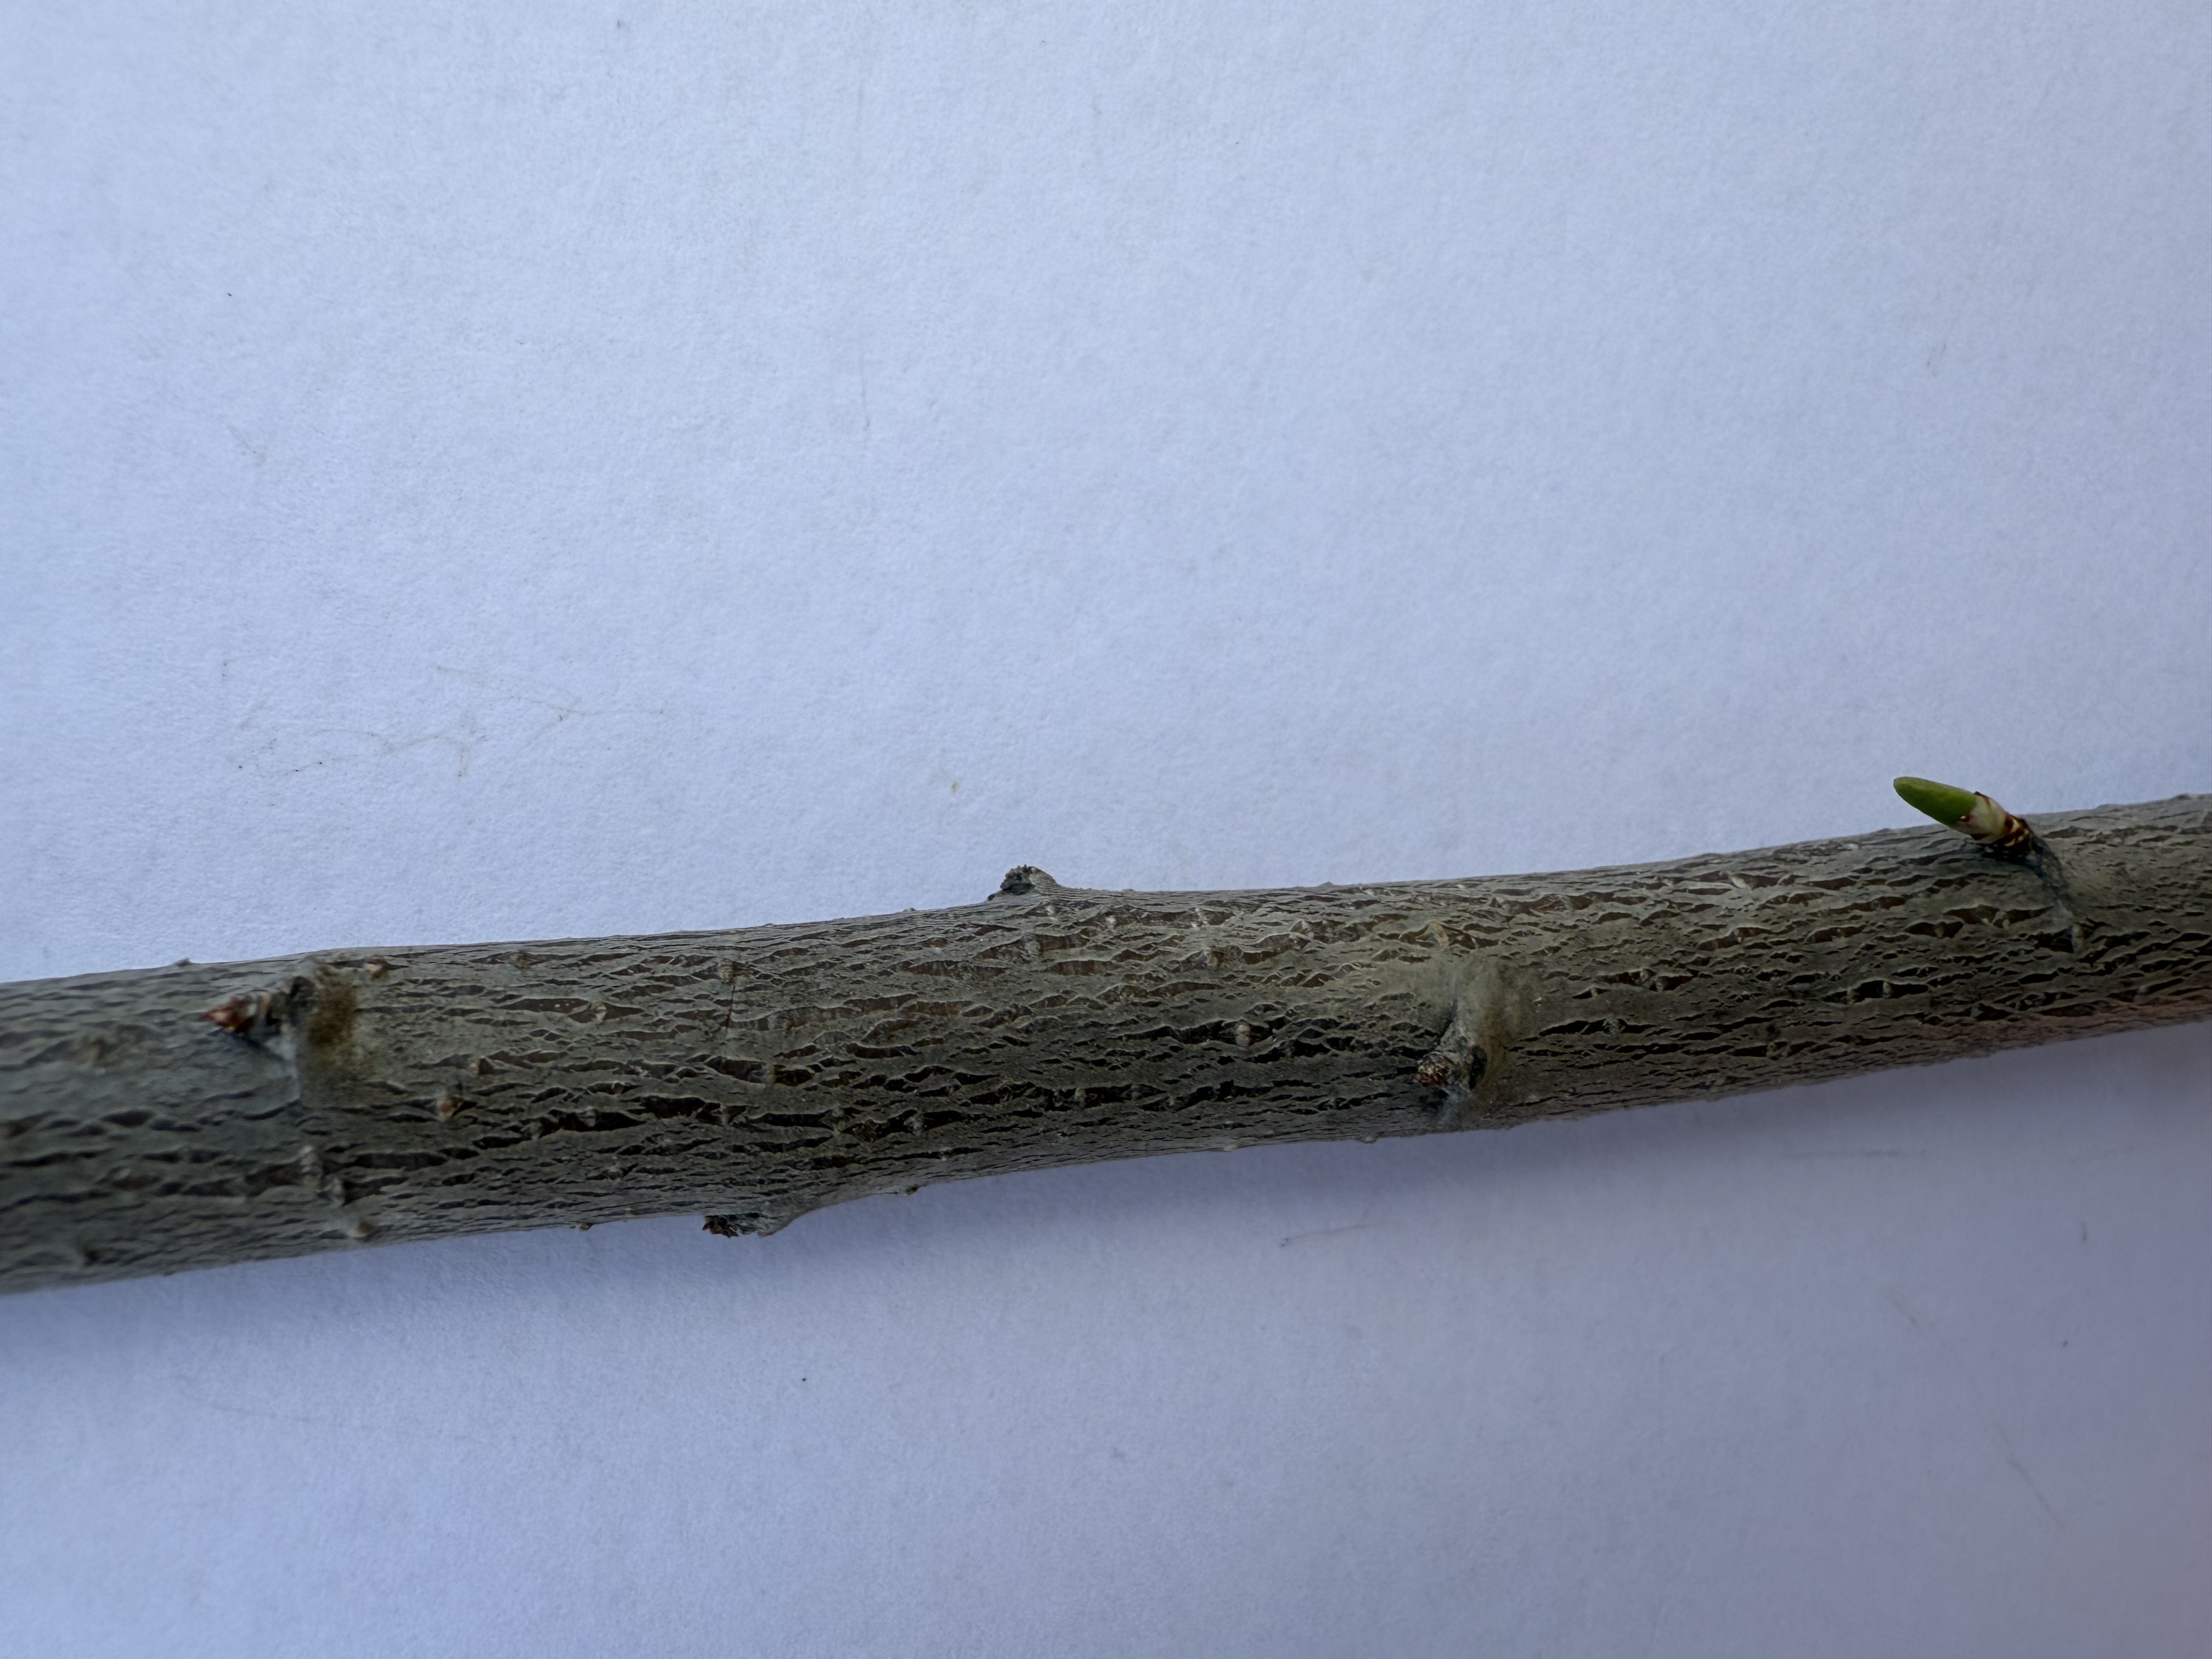
Variety: Papaz Plum